Kamiura Station

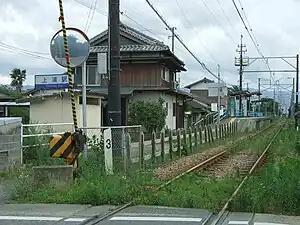
Station building

is a passenger railway station located in the city of Asakura, Fukuoka, Japan. It is operated by the private transportation company Nishi-Nippon Railroad (NNR), and has station number A03.